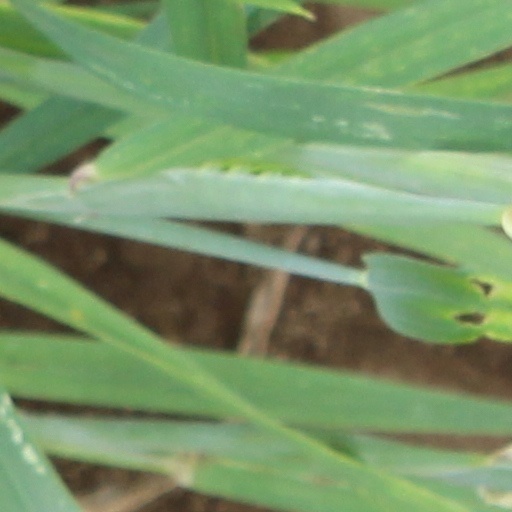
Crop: wheat